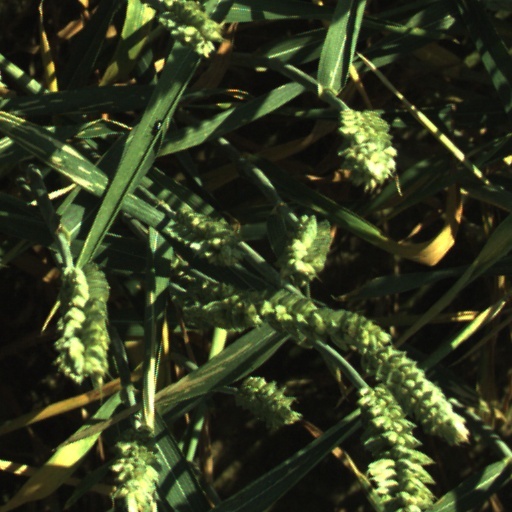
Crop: wheat